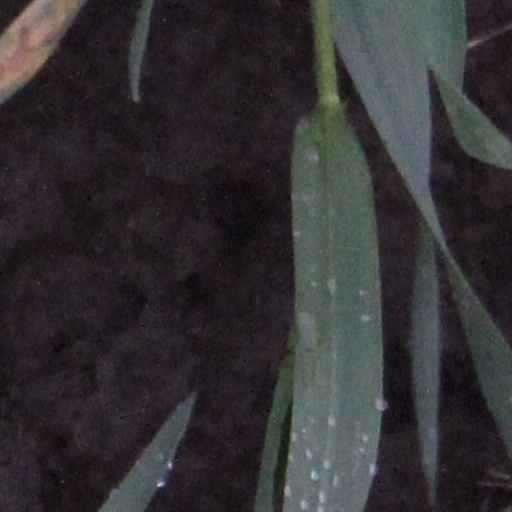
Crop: wheat